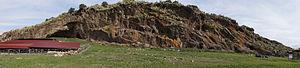
Palikè est une cité antique de Sicile, fondée en 453 av. J.-C. par Doukétios, chef des Sicules, à proximité du sanctuaire des dieux jumeaux Paliques. Le site de Palikè se trouve sur le territoire de la commune de Mineo, dans la Valle del Margi ; il est placé sur un éperon basaltique, au lieu-dit Rocchicella.